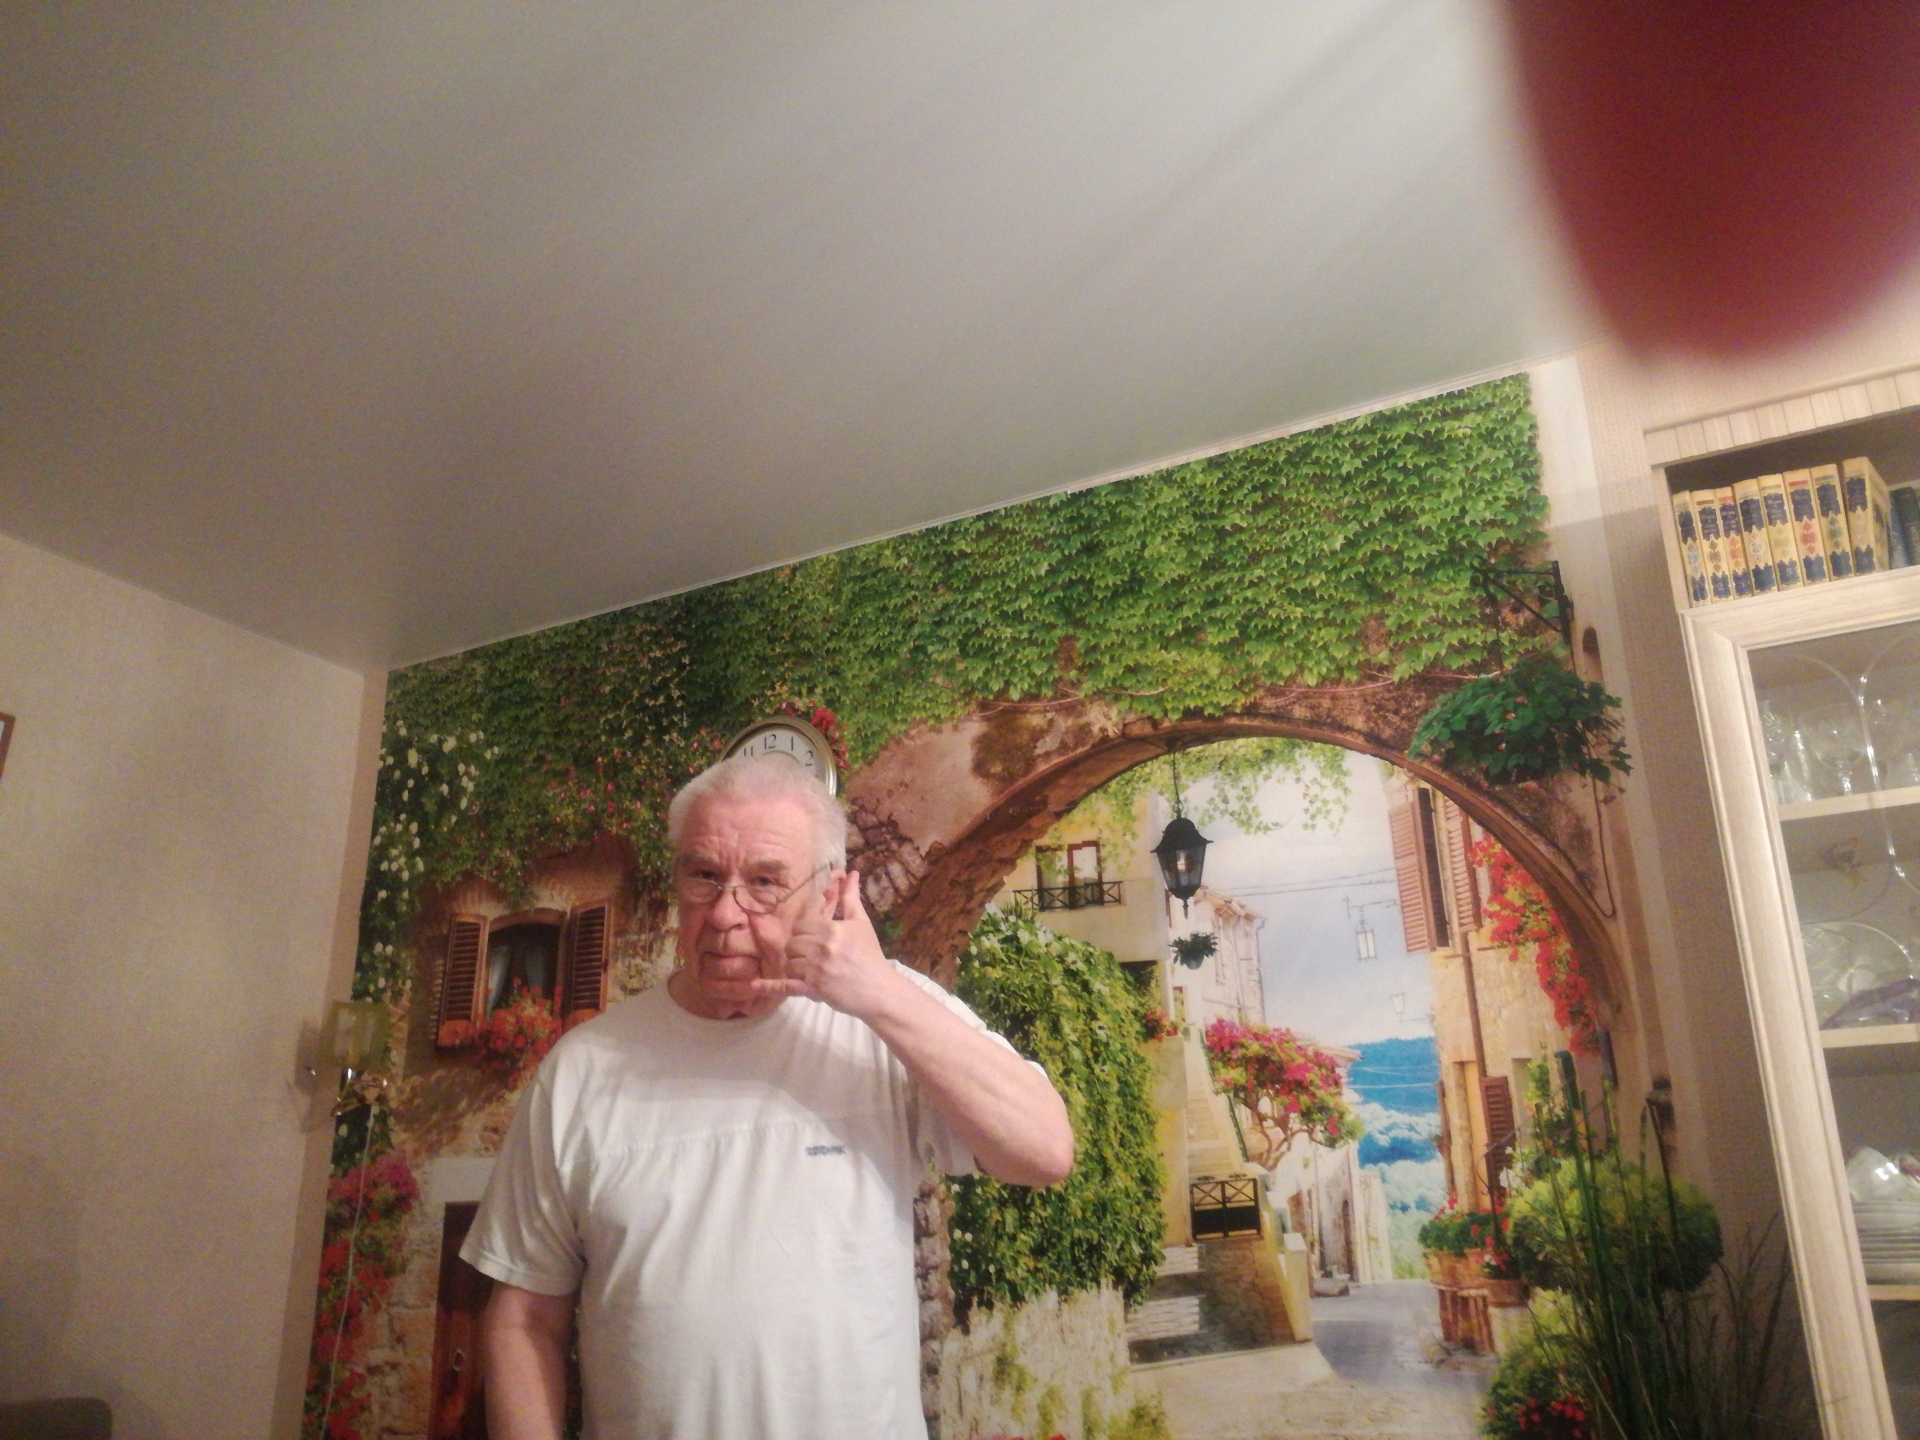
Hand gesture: call